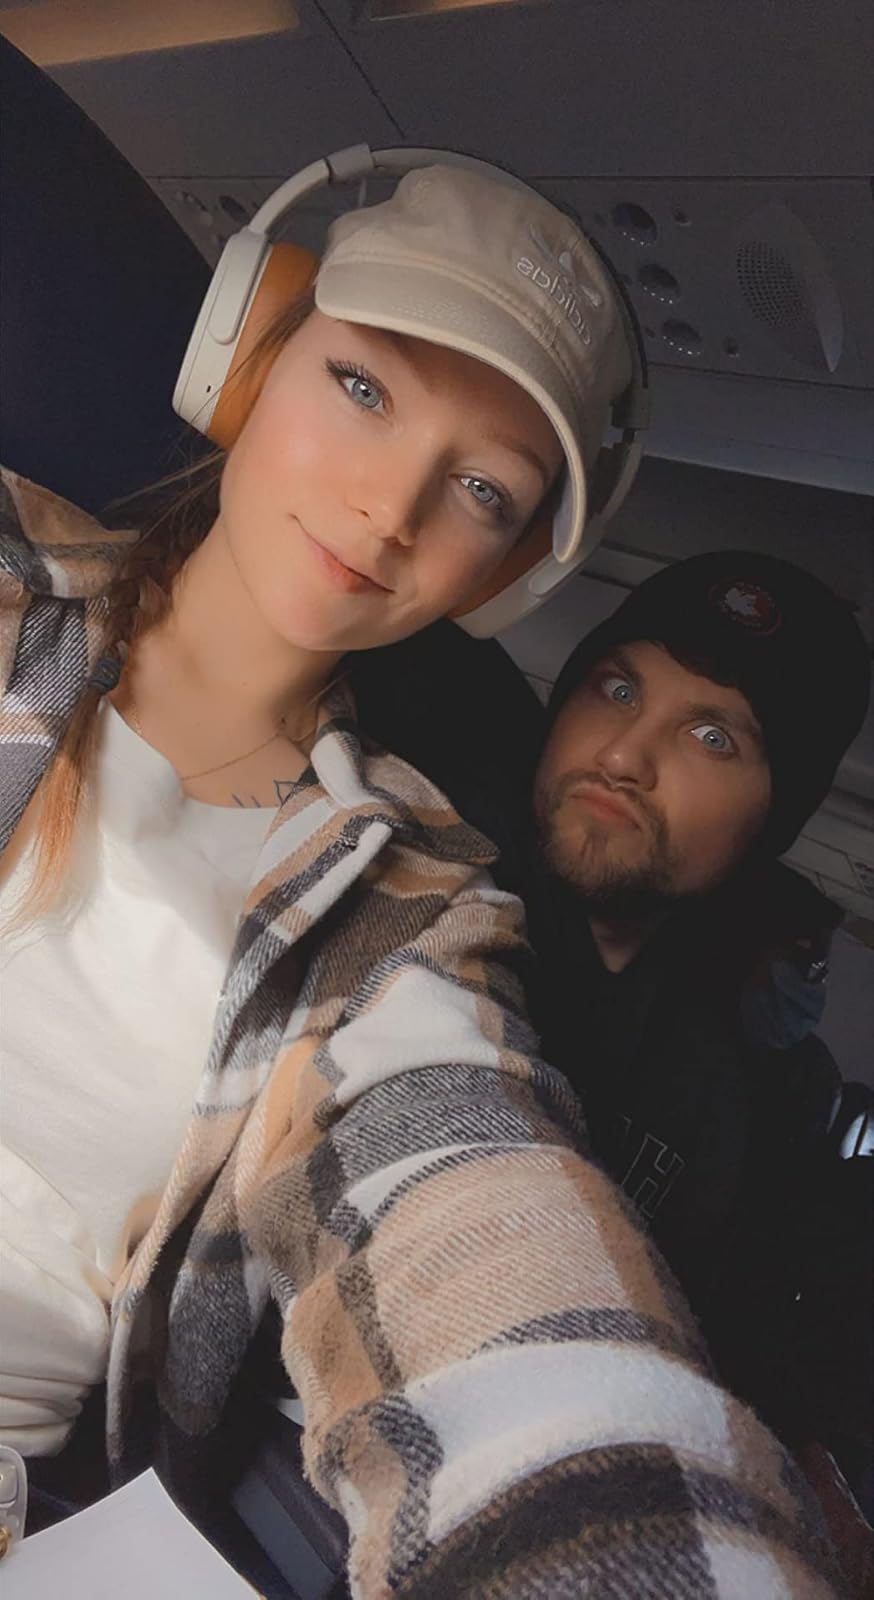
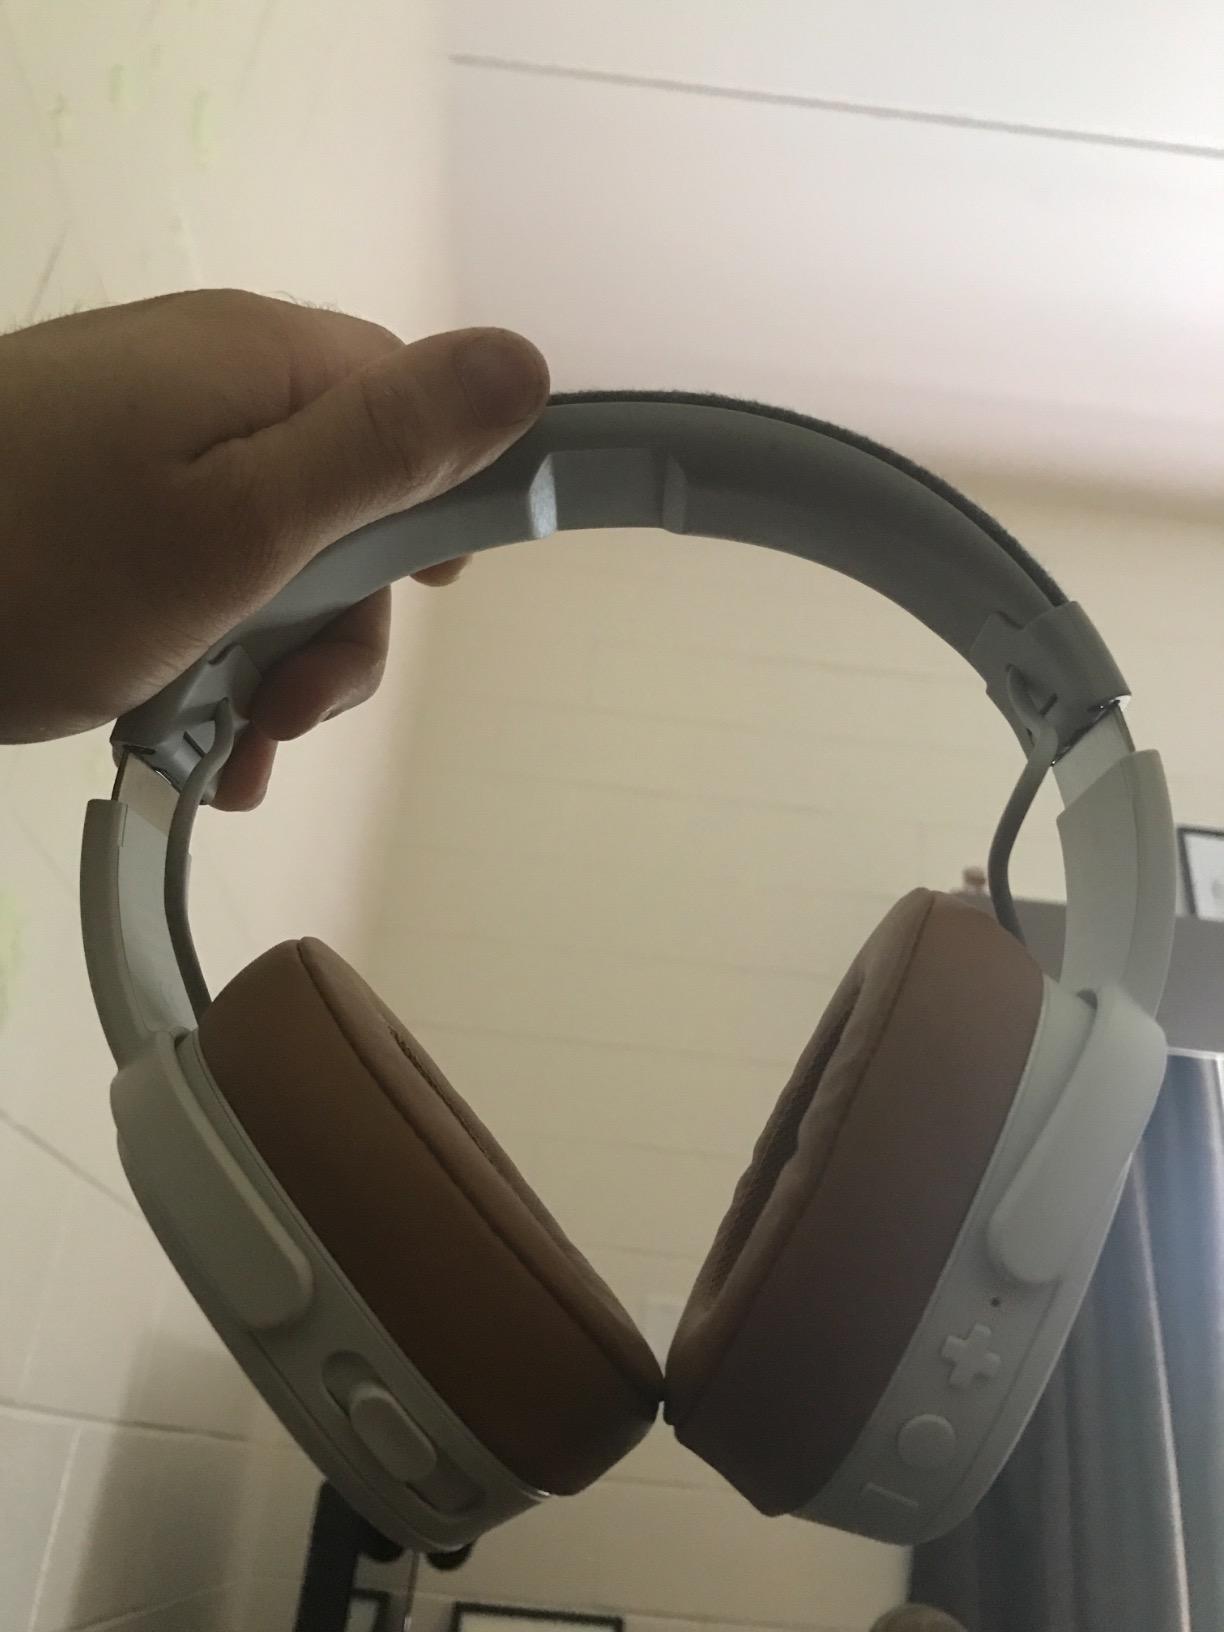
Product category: headphones
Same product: yes